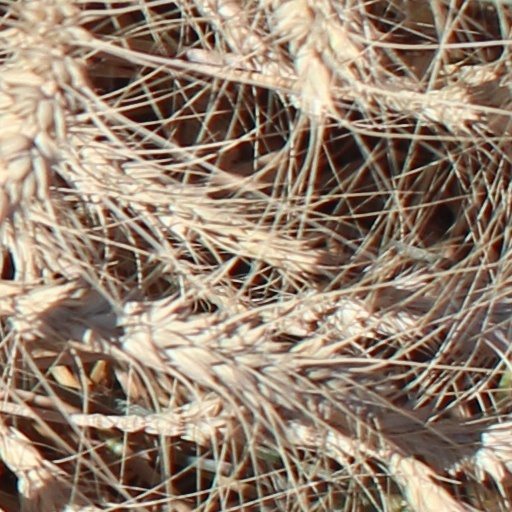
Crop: wheat